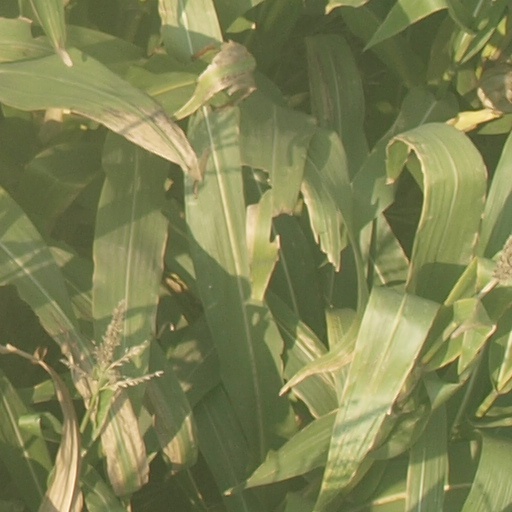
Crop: maize; corn